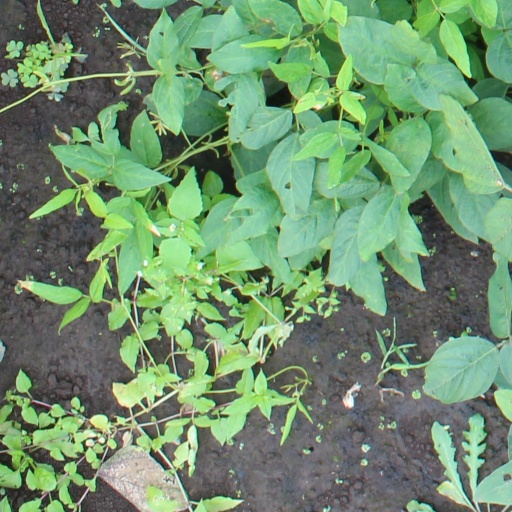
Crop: soybean